Yulia Latynina

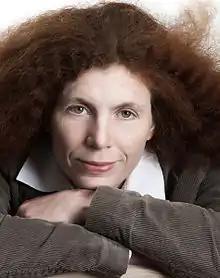
Latynina in 2010

Yulia Leonidovna Latynina (born 16 June 1966) is an independent journalist, writer, TV and radio host from Russia. She grew famous as a columnist for "Novaya Gazeta" and was the most popular host at the Echo of Moscow radio station for years.